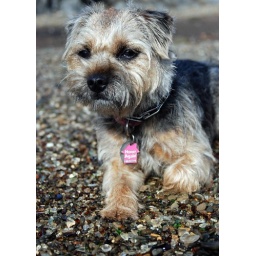
Eliot watching the ocean on glass beach in Ft. Bragg